Nihal Arthanayake

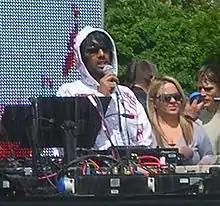
Nihal at "Radio 1's Big Weekend 2007" in Preston

Arthanayake joined BBC Radio 1 in 2002, to become co-host of a night time "Asian Beats" show with DJ Bobby Friction coming under the specialist DJ category. The show won a Sony Radio Award in 2003 – achieving Gold standard in the Specialist Music Category for their show "Bobby Friction & Nihal Present". At the end of 2004, they released a compilation album as a reflection of the music they play on the show. After an initial high-profile start, the show was rescheduled to the early morning 'graveyard' hours. Eventually Bobby Friction left the show, leaving the title as "Asian Beats with Nihal".